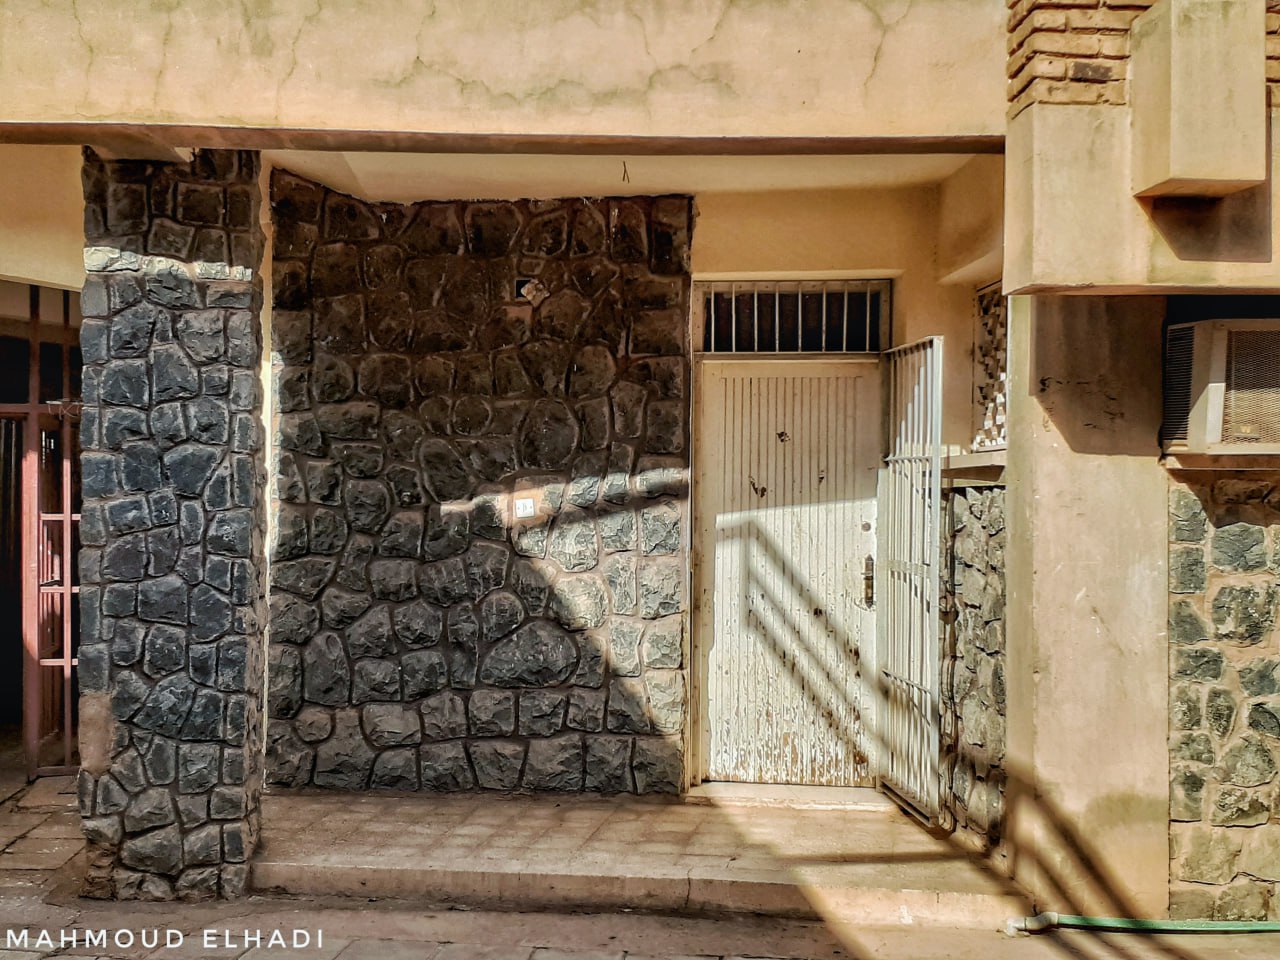
الوصف بالفصحى: واجهة مبنى من حجر داكن اللون، مع باب خشبي وباب حديدي
الوصف بالعامية السودانية: واجهة مبنى بحجر لونو غامق وباب خشب و باب حديد
التصنيف: Urban & City Life
التصنيف الفرعي: Building Facades